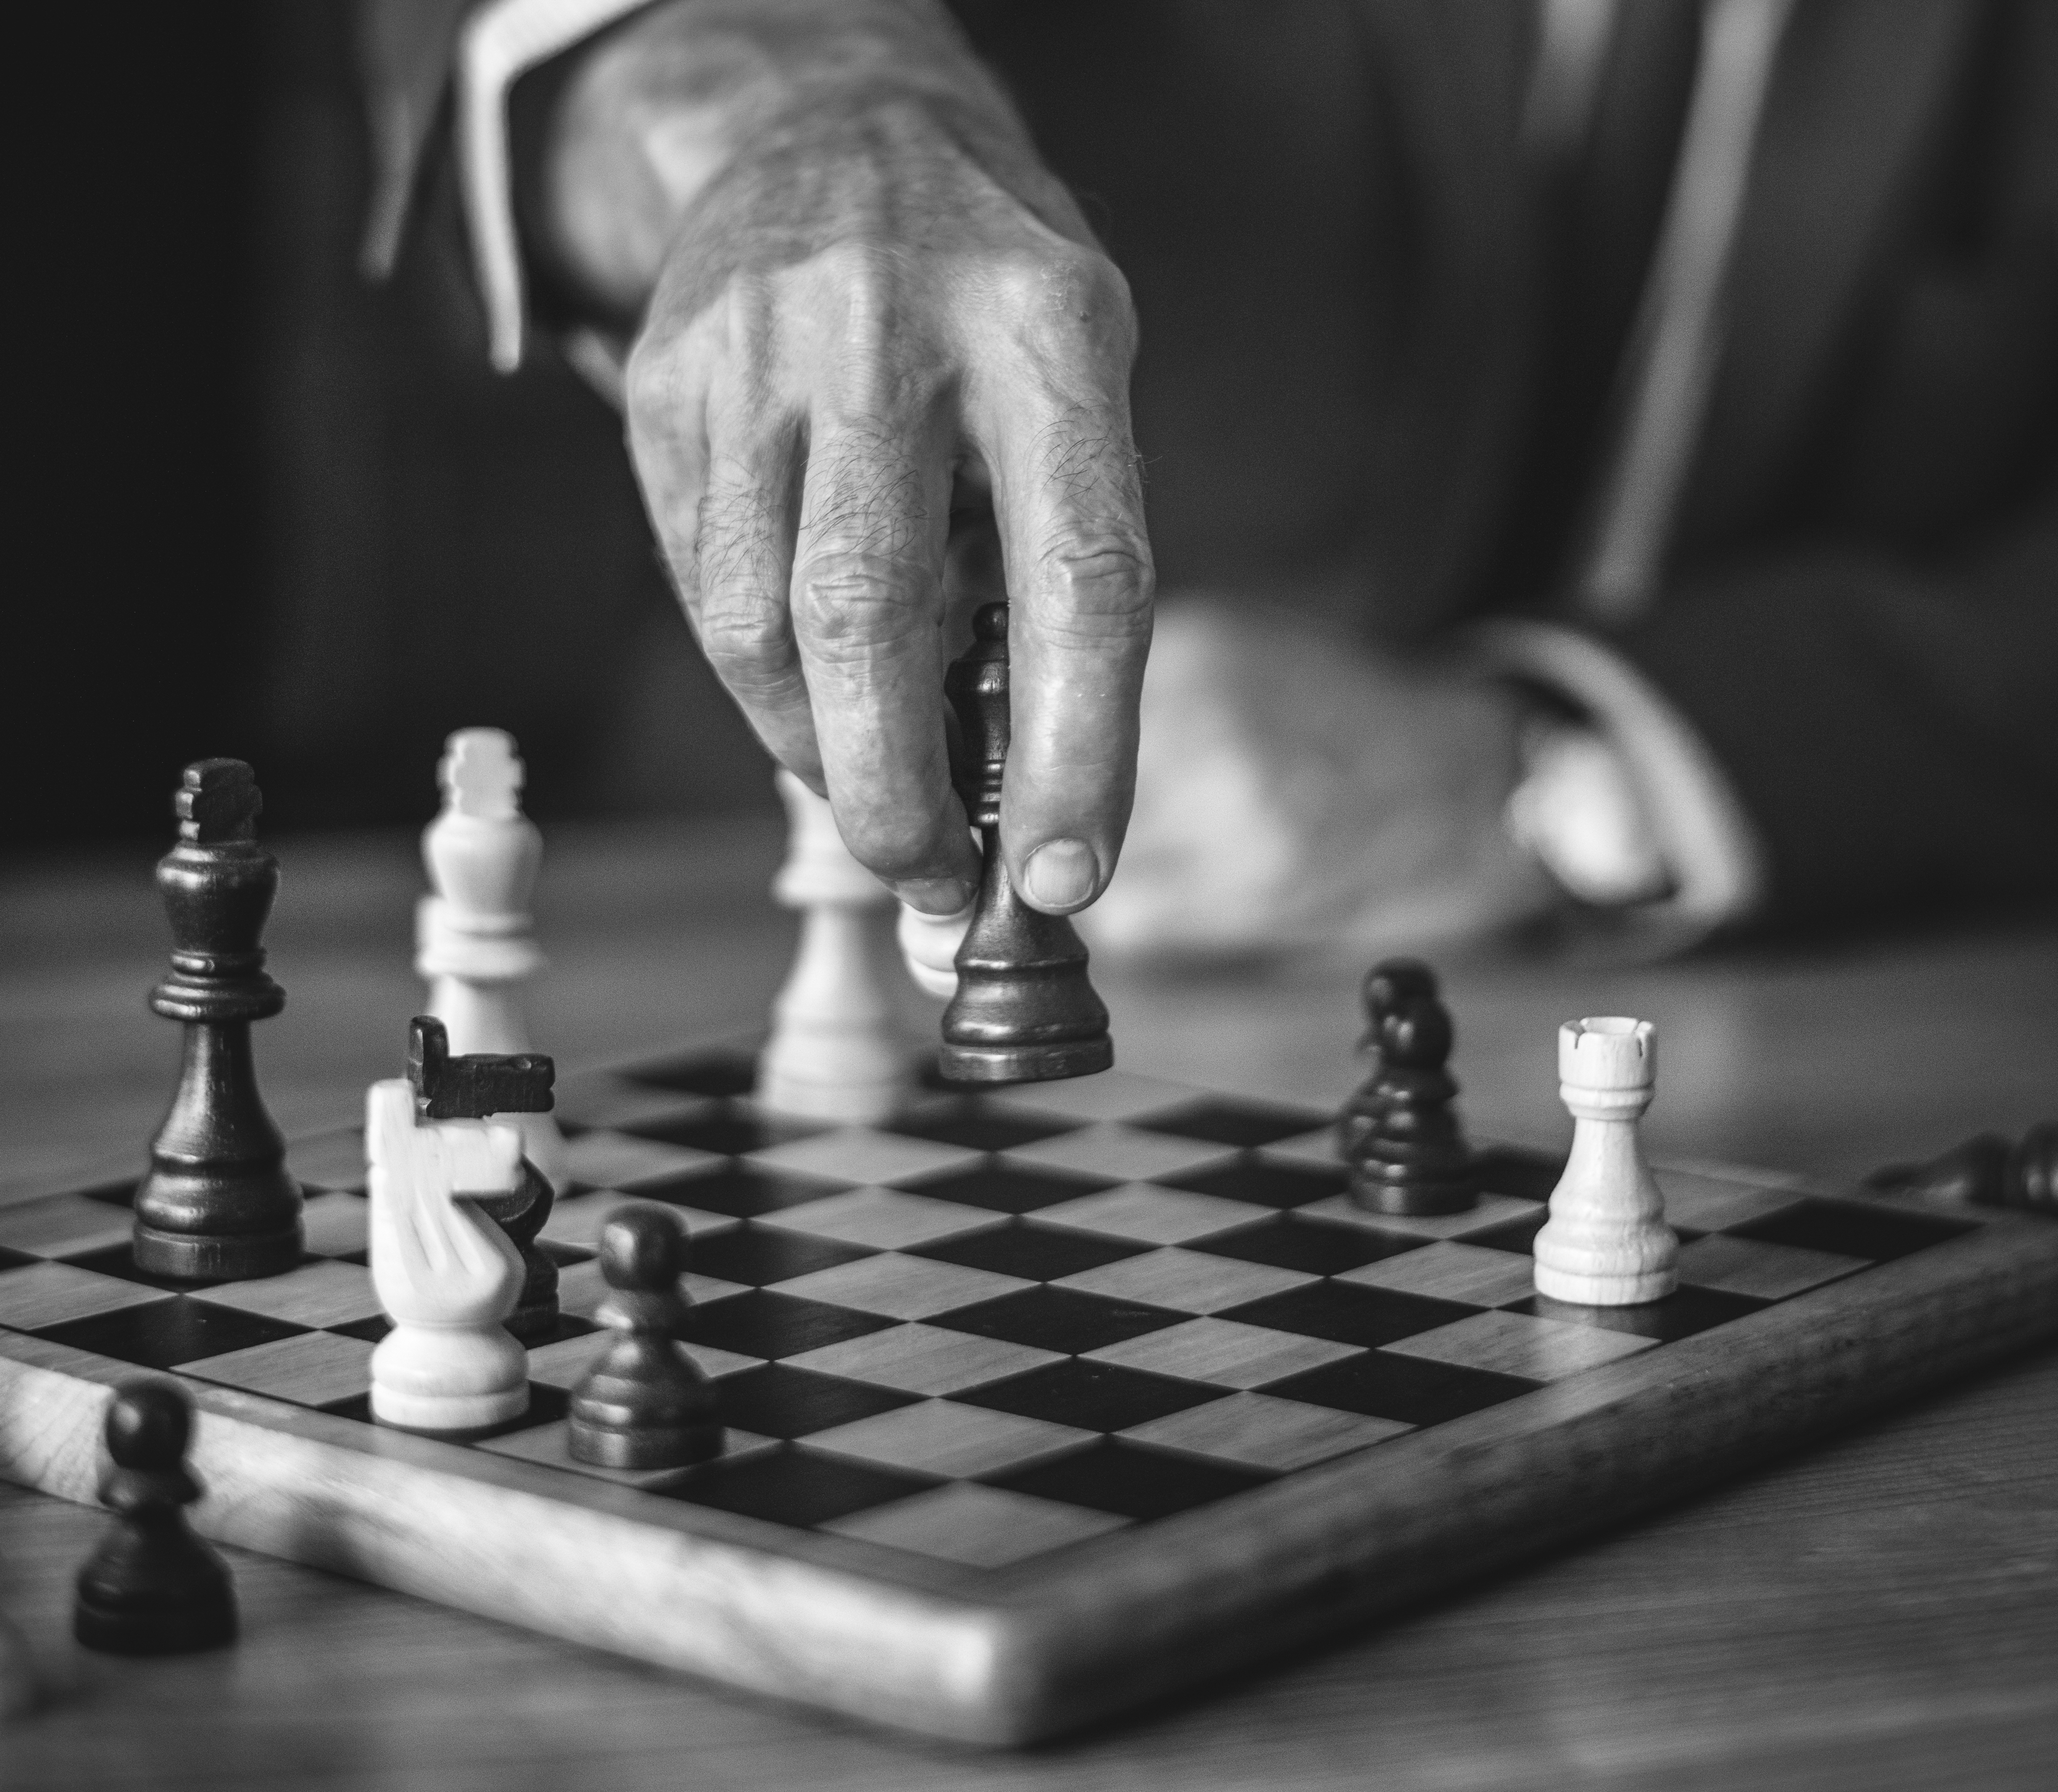
achievement, adult, battle, black, black and white, board, businessman, bw, check, chess, chess piece, chessboard, choice, competition, conflict, decisions, defense, focus, game, gray scale, grayscale, hand, horse, king, knight, leadership, management, mate, moving, pieces, plan, planning, playing, power, queen, soldiers, solution, sport, strategic, strategy, symbol, table, tactic, thinking, victory, white, wooden, indoor games and sports, games, board game, photography, monochrome photography, tabletop game, monochrome, recreation, finger, still life photography